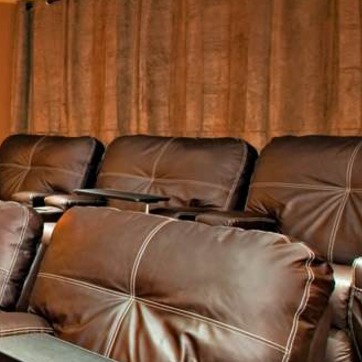
Material: leather